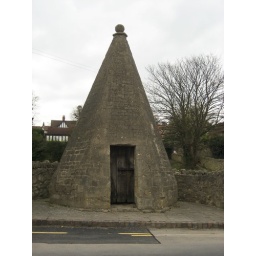
A strange looking building next to the road in Wheatley